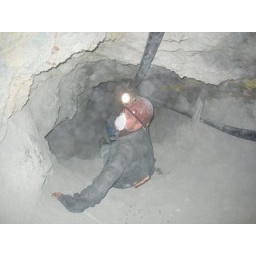
Silver mines in Potosi. Over 8,000,000 people have died in this mountain since silver was found there in the 16th Century.